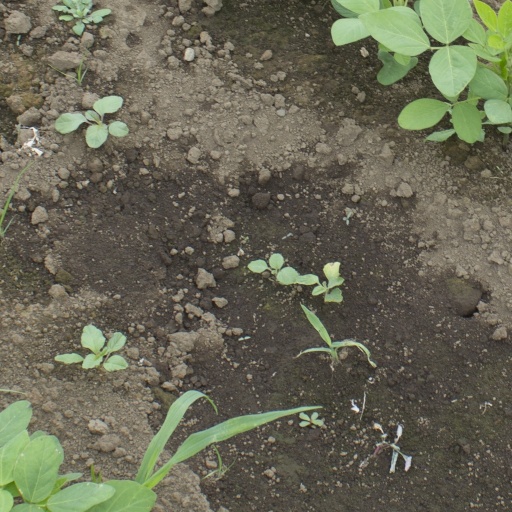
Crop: soybean